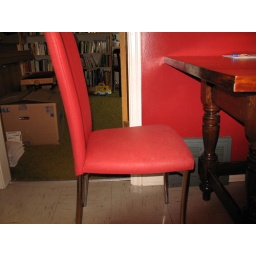
chair in kitchen